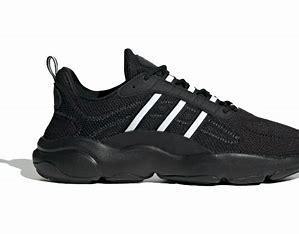
Brand: Adidas
Model: Haiwee